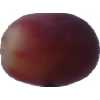
Label: pink_grape